Lisbela e o Prisioneiro

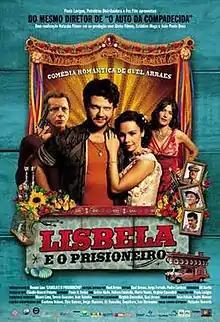
Theatrical release poster

Lisbela e o Prisioneiro ("Lisbela and the Prisoner") is a 2003 Brazilian romantic comedy film directed by Guel Arraes, based on the 1964 play of the same name by Osman Lins.